Perenelle Flamel

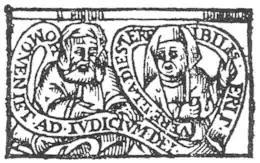
Woodcut from the "Booke of Hieroglyphicall Figures", given as a representation of Nicolas and Perenelle Flamel

Perenelle's reputation as an alchemist stems from a book written in 1612, allegedly authored by her husband. However, Nicolas' reputation as an author and immortal alchemical adept is an invention of the 17th century. Perenelle figures prominently in the introduction of this "Booke of Hieroglyphicall Figures", where the character of Nicolas outlines his quest for the philosopher's stone. In this story, Perenelle witnesses alchemical projections and aids in chrysopoeia (gold-making).